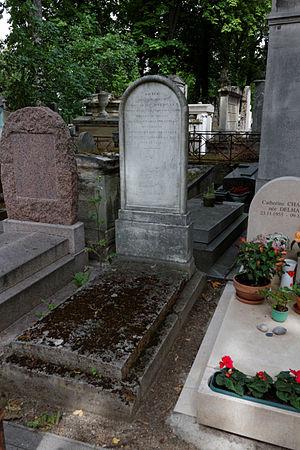
Vue d'ensemble
John Doveton, est un militaire britannique des Indes.